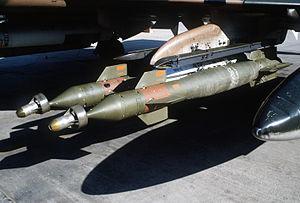
Une bombe guidée laser est une bombe guidée qui modifie elle-même sa trajectoire pour atteindre une cible désignée par un « spot » laser émis par un désignateur laser. Elle fait partie de l'armement air-sol. Il s'agit dans l'immense majorité de bombes classiques auxquelles on a rajouté un capteur de cible laser et un kit de contrôle.